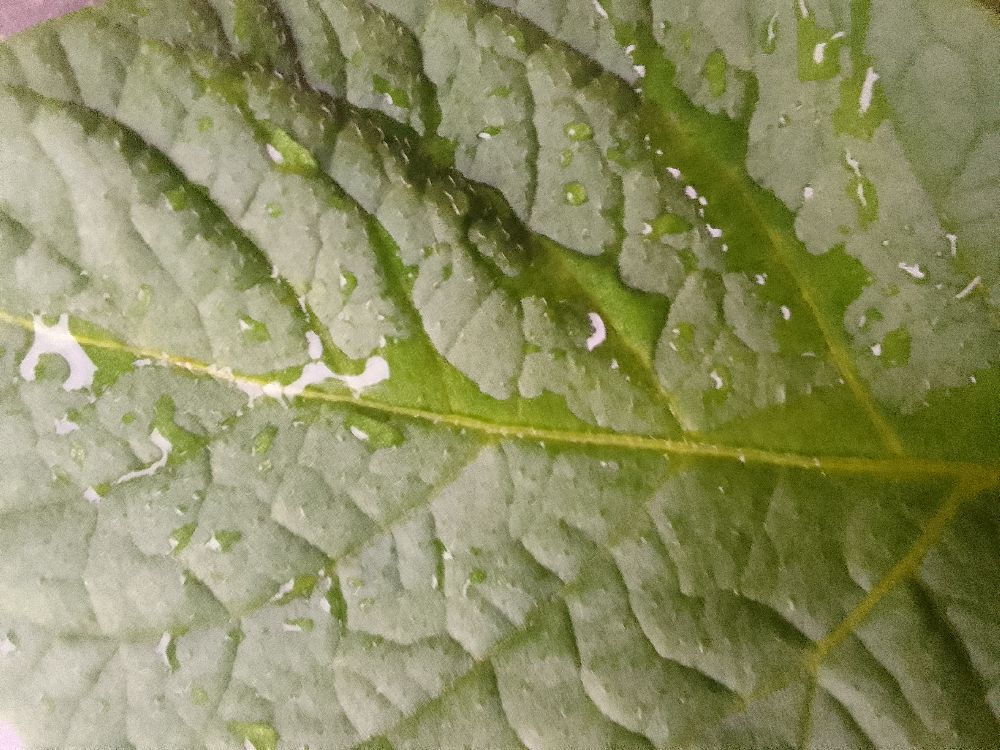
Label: Healthy